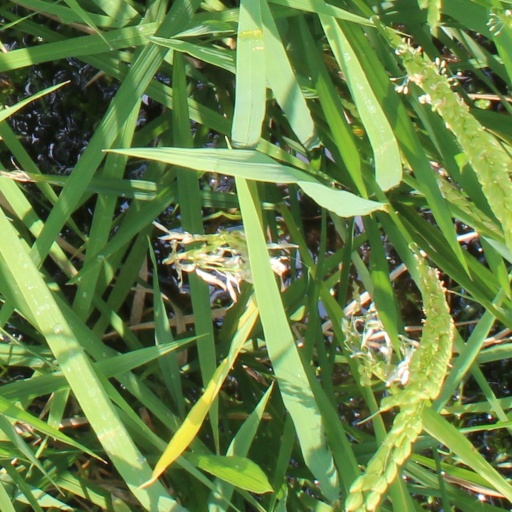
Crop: rice